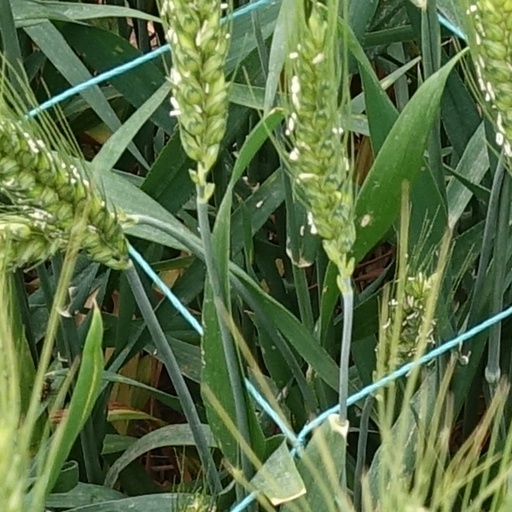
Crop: wheat